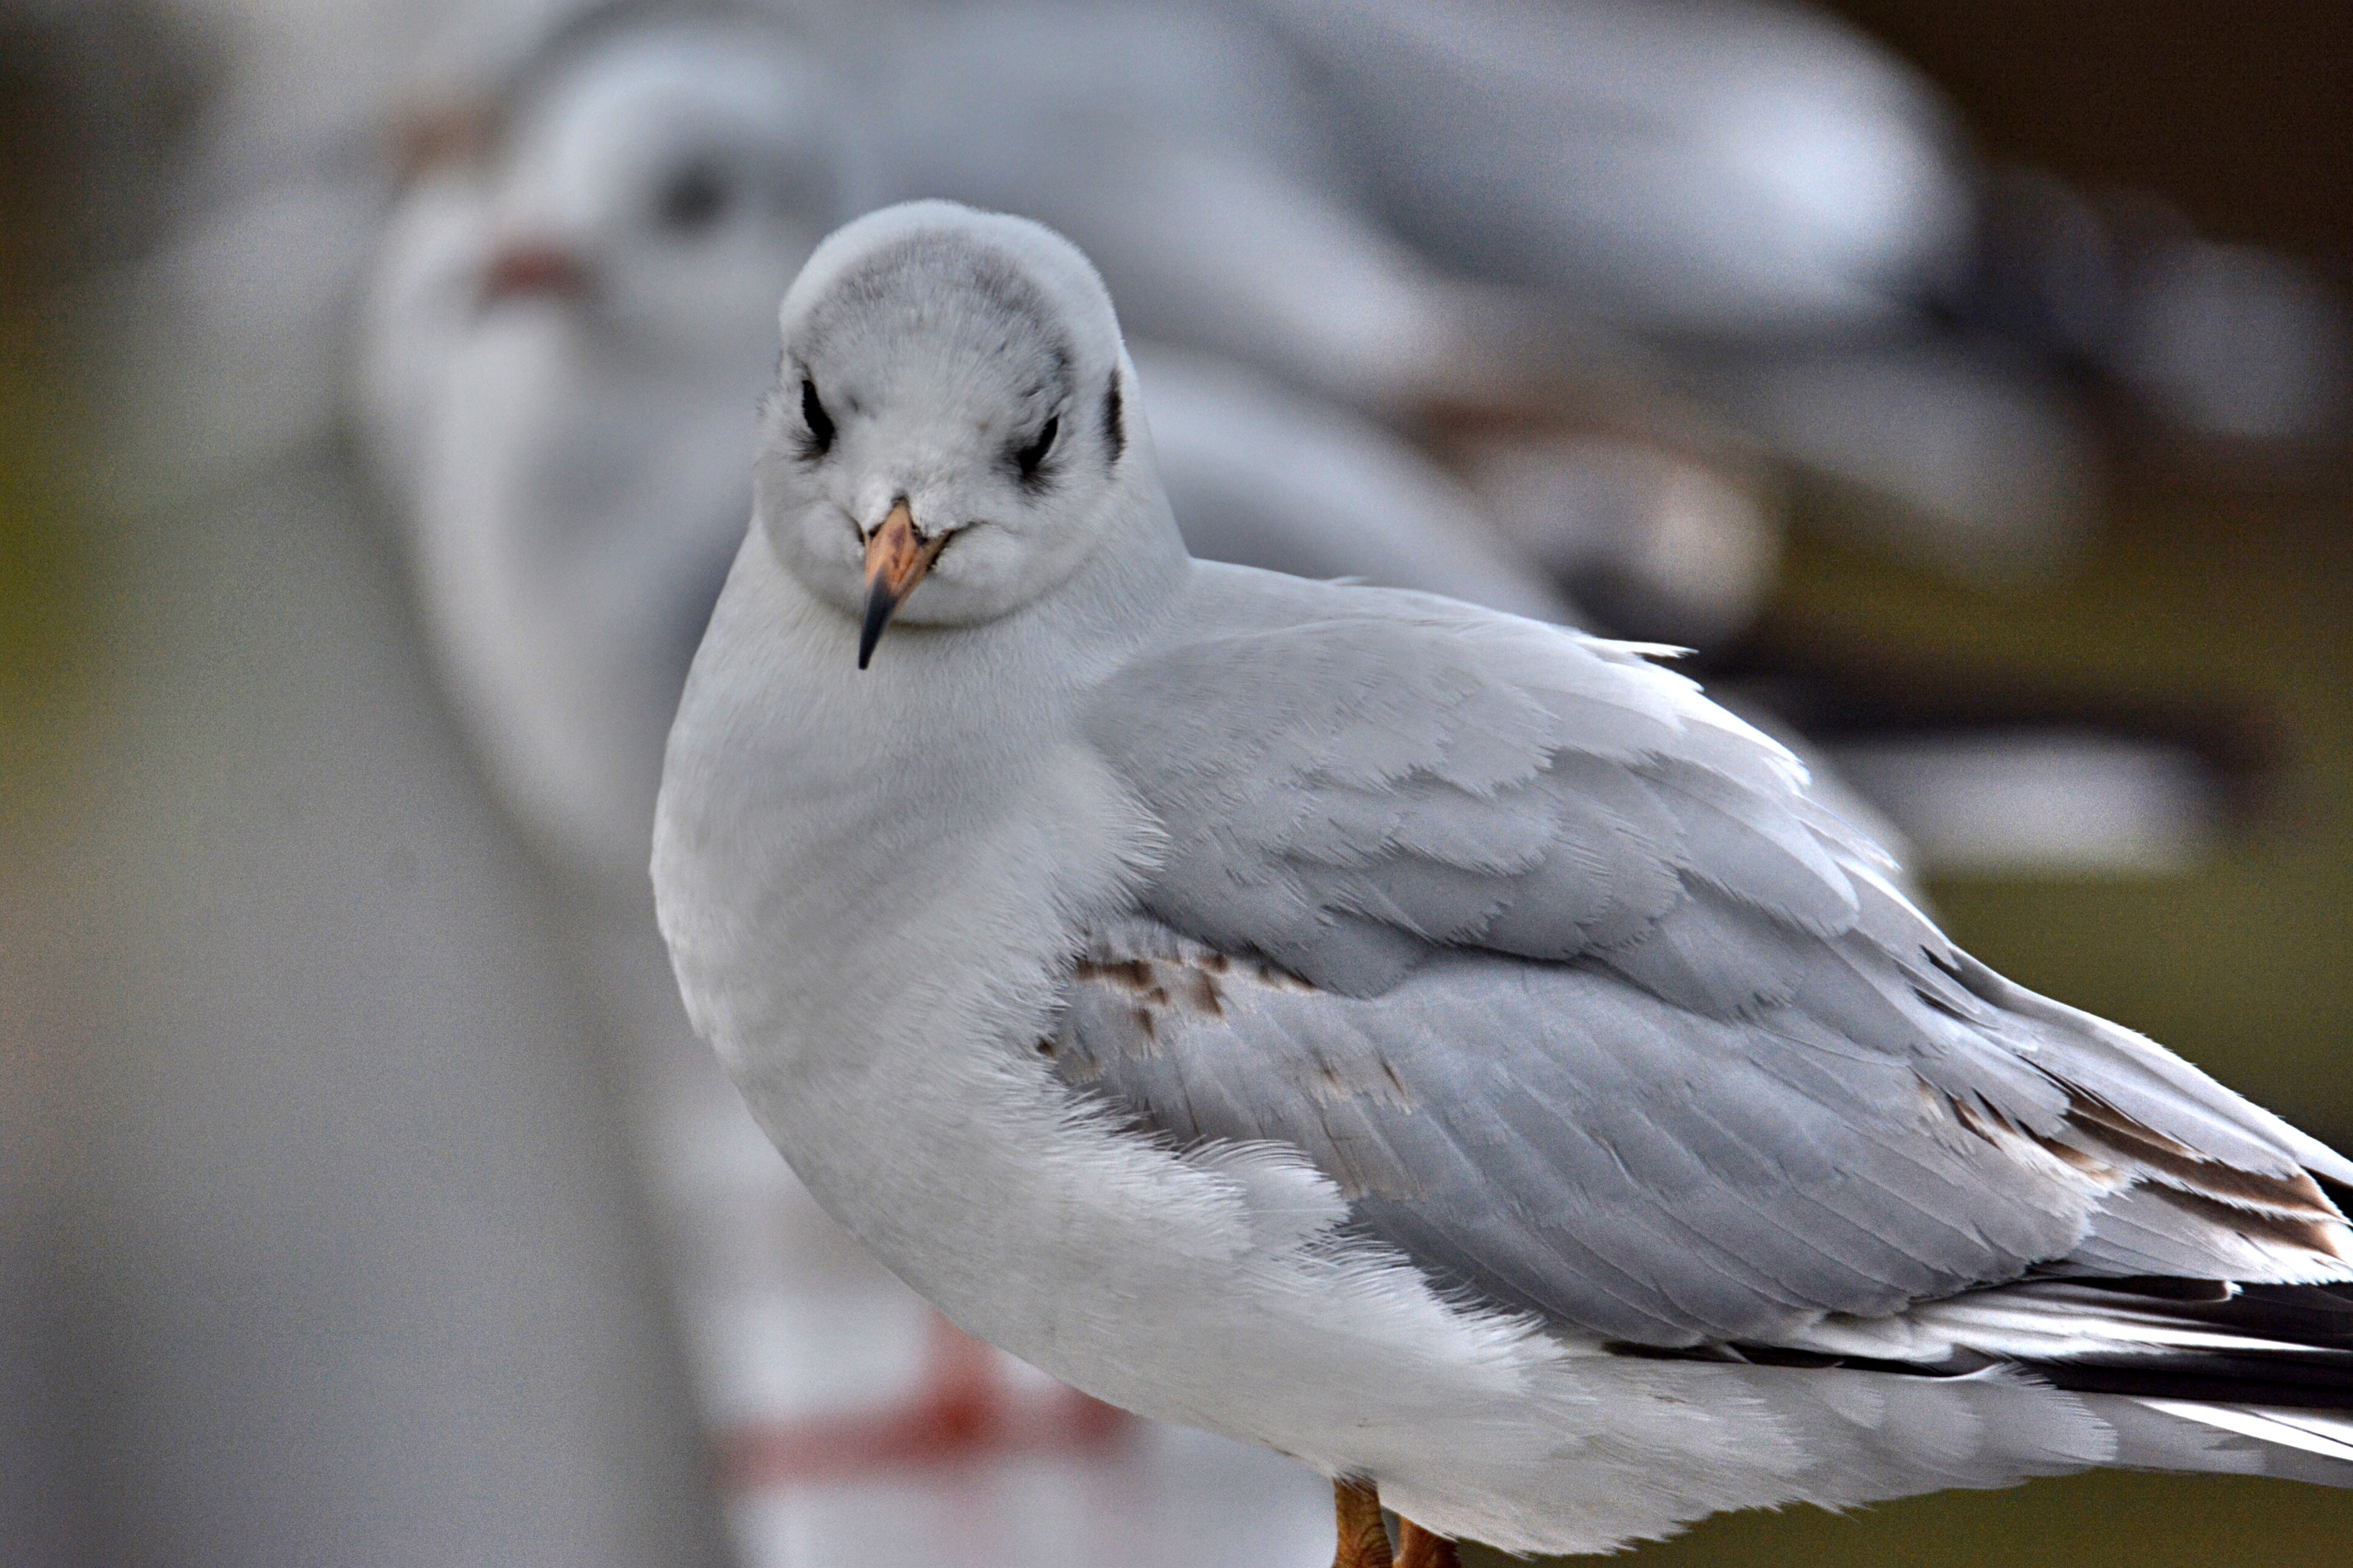
bird, wing, seabird, seagull, wildlife, gull, beak, fauna, close up, vertebrate, cheeky, east frisia, charadriiformes, european herring gull, pigeons and doves, stock dove